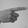
ASL letter: G